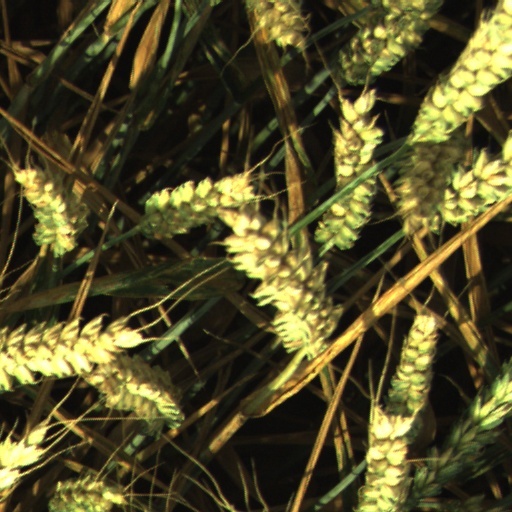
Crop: wheat